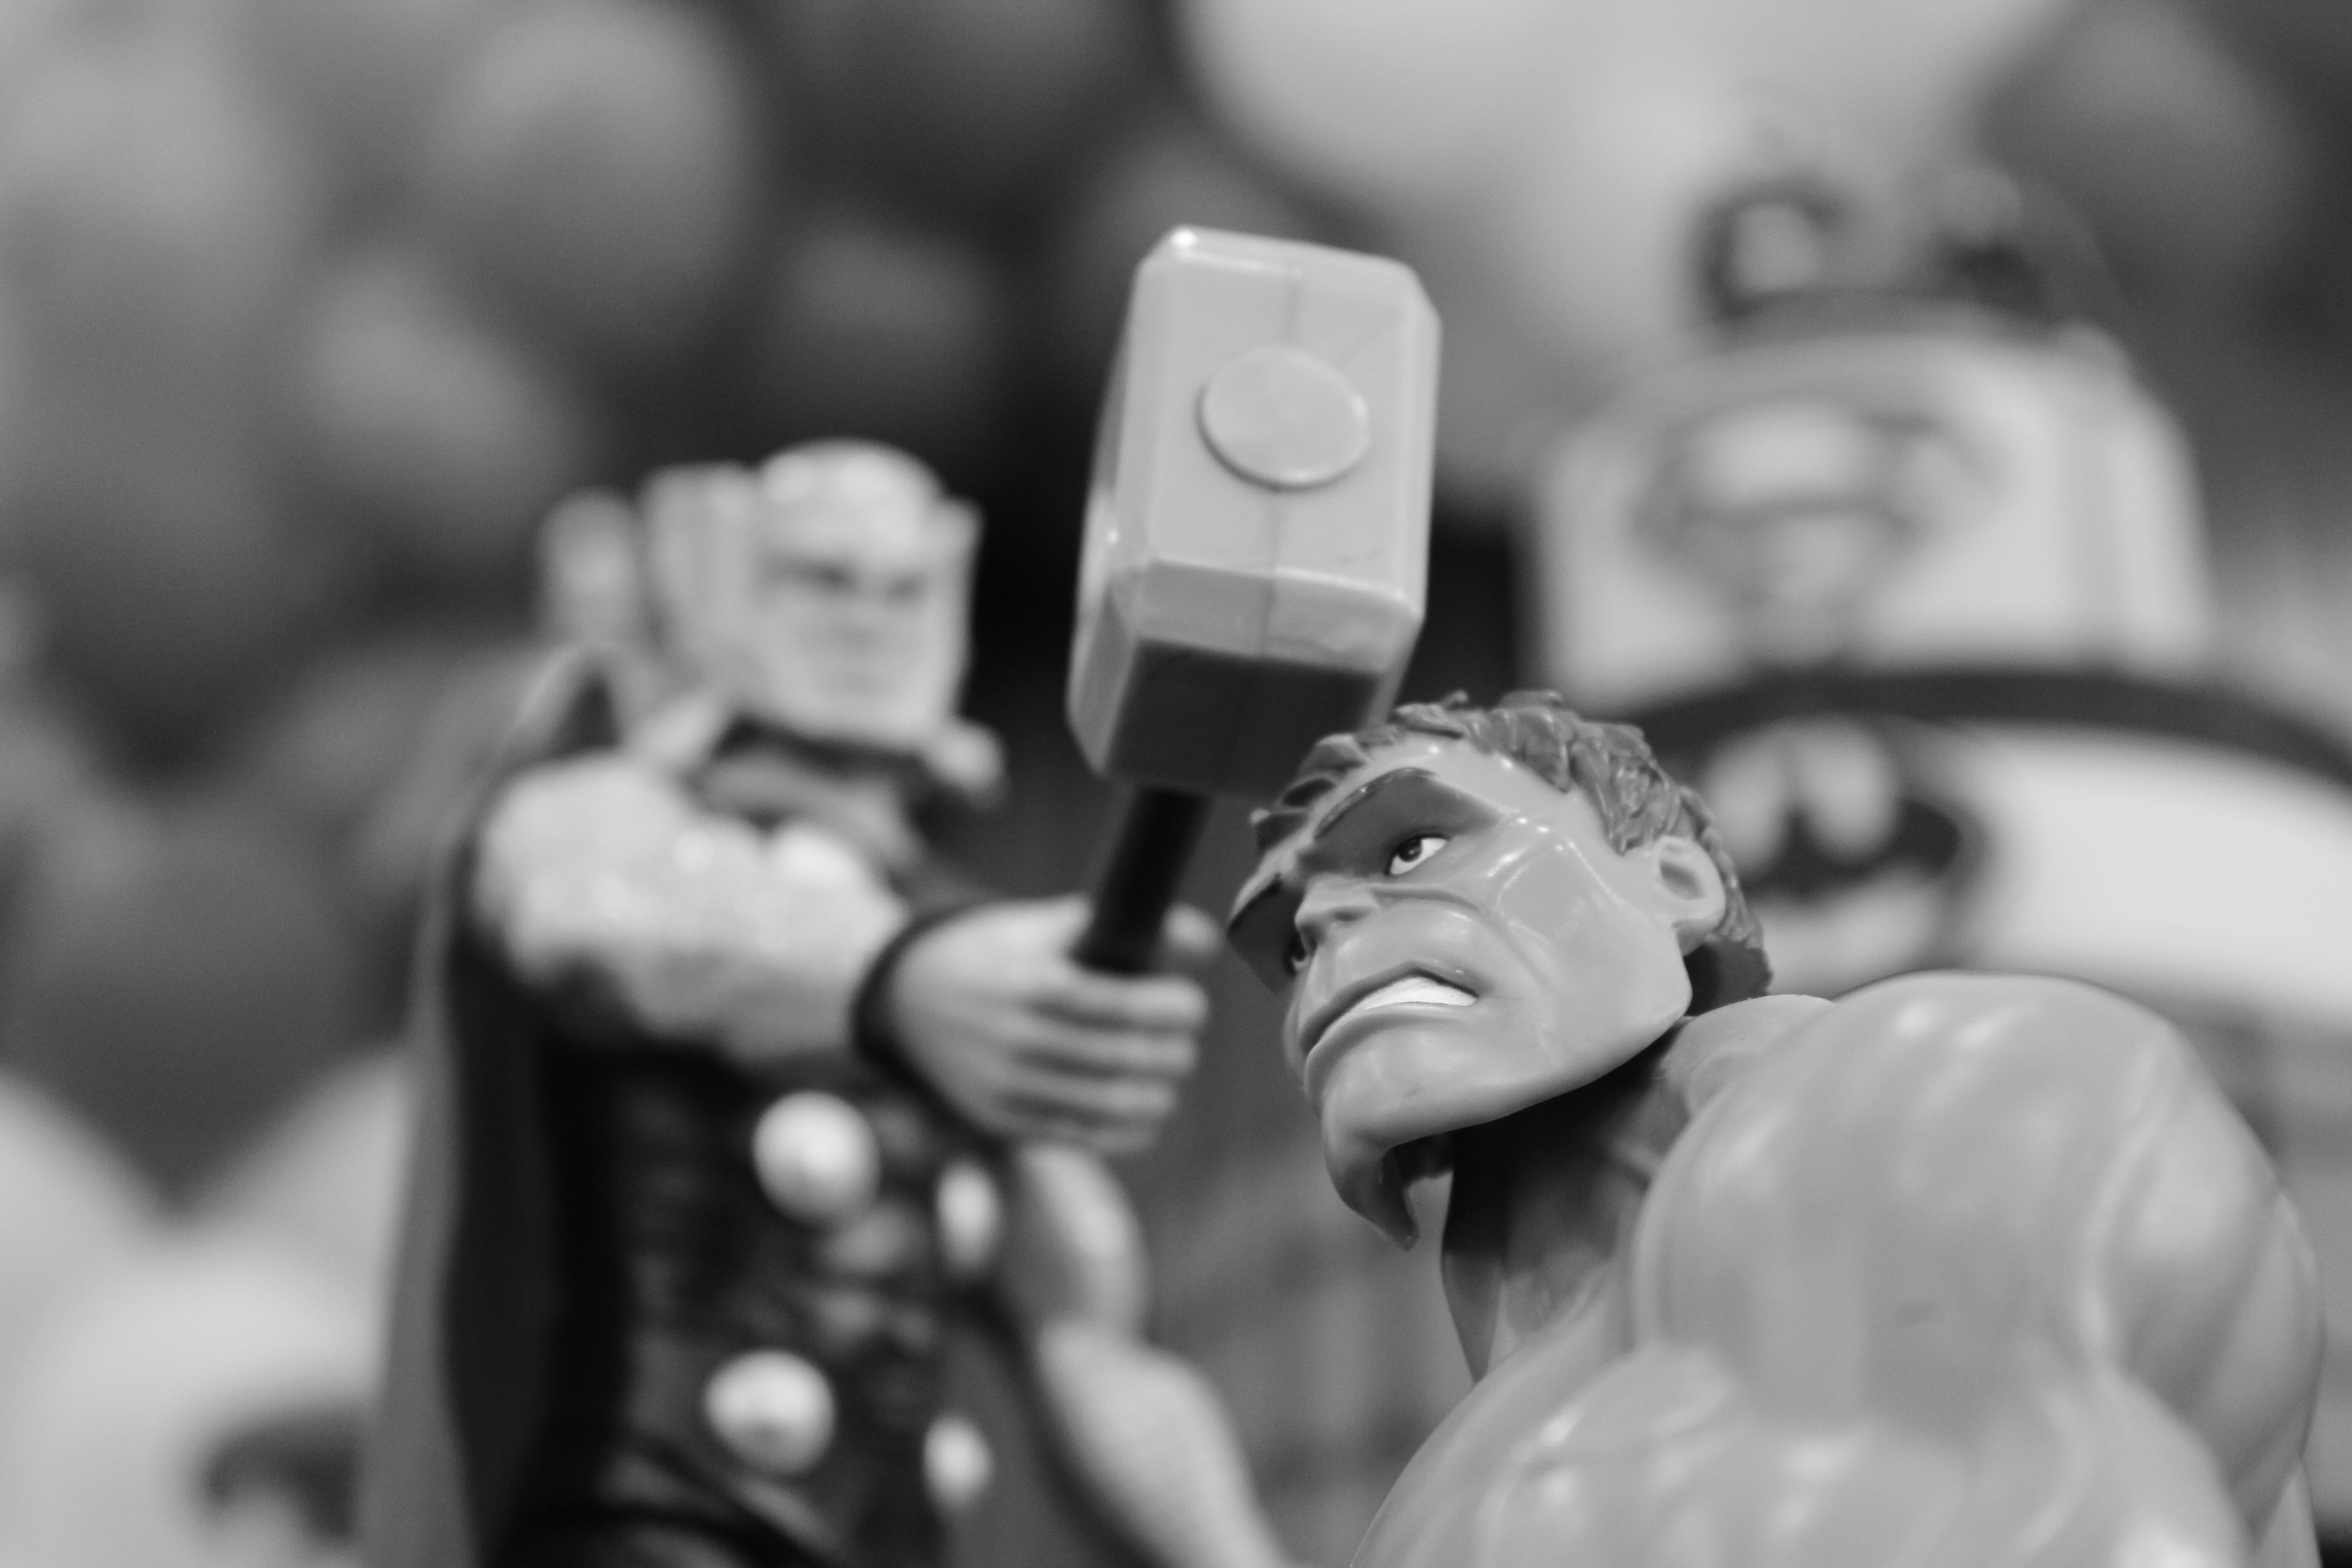
toy, photograph, black and white, photography, monochrome, monochrome photography, child, stock photography, style, selfie